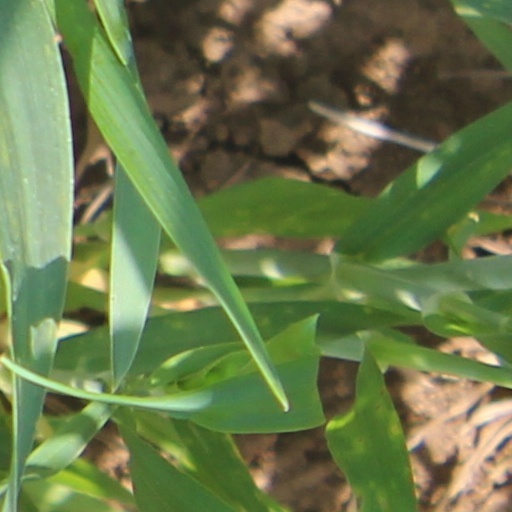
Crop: wheat